Shadows in the Storm

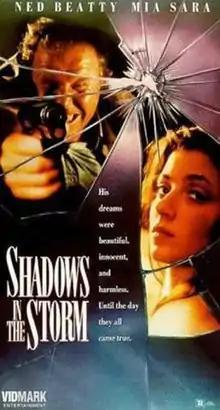

Shadows in the Storm is a 1988 drama/thriller film directed by Terrell Tannen, and starring Mia Sara, Ned Beatty, Michael Madsen and Troy Evans.